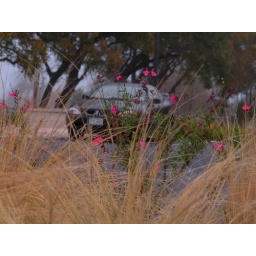
My car parked by the walking path to the riverwalk.